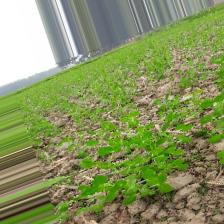
Label: Normal